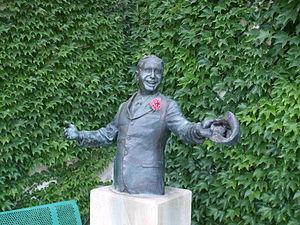
statue de Charles Trénet près de sa maison natale à Narbonne
Charles Trenet, né Louis Charles Augustin Georges Trenet le 18 mai 1913 à Narbonne et mort le 19 février 2001 à Créteil, est un auteur-compositeur-interprète français.